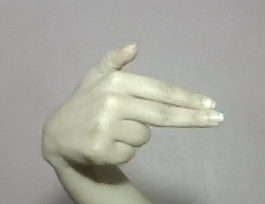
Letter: ghain